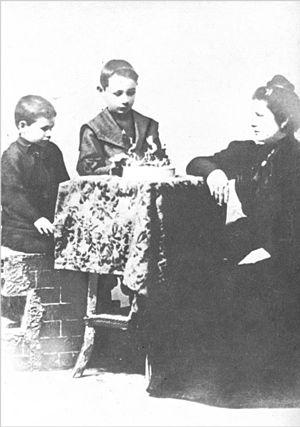
Juan Domingo Perón [ xwan doˈmiŋɡo peˈɾon] est un militaire, homme d'État et auteur argentin. Premier président de la nation argentine à être élu au suffrage universel, il fut le dernier à ce jour à avoir assumé la présidence à trois reprises, chaque fois à la suite d’élections démocratiques. Il est à l’origine du péronisme, qui est resté jusqu’à ce jour l’un des mouvements politiques populaires les plus importants dans l’histoire de l’Argentine.